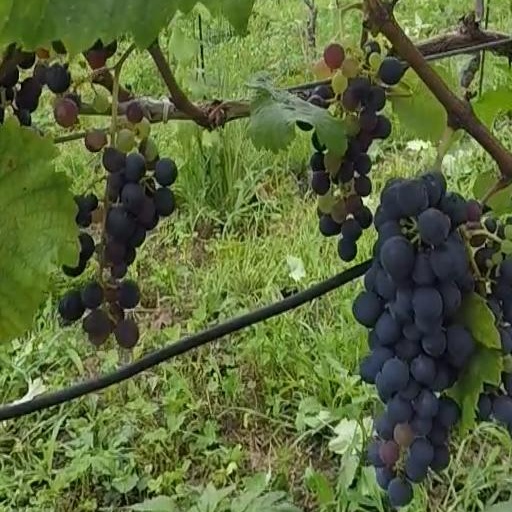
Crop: grape